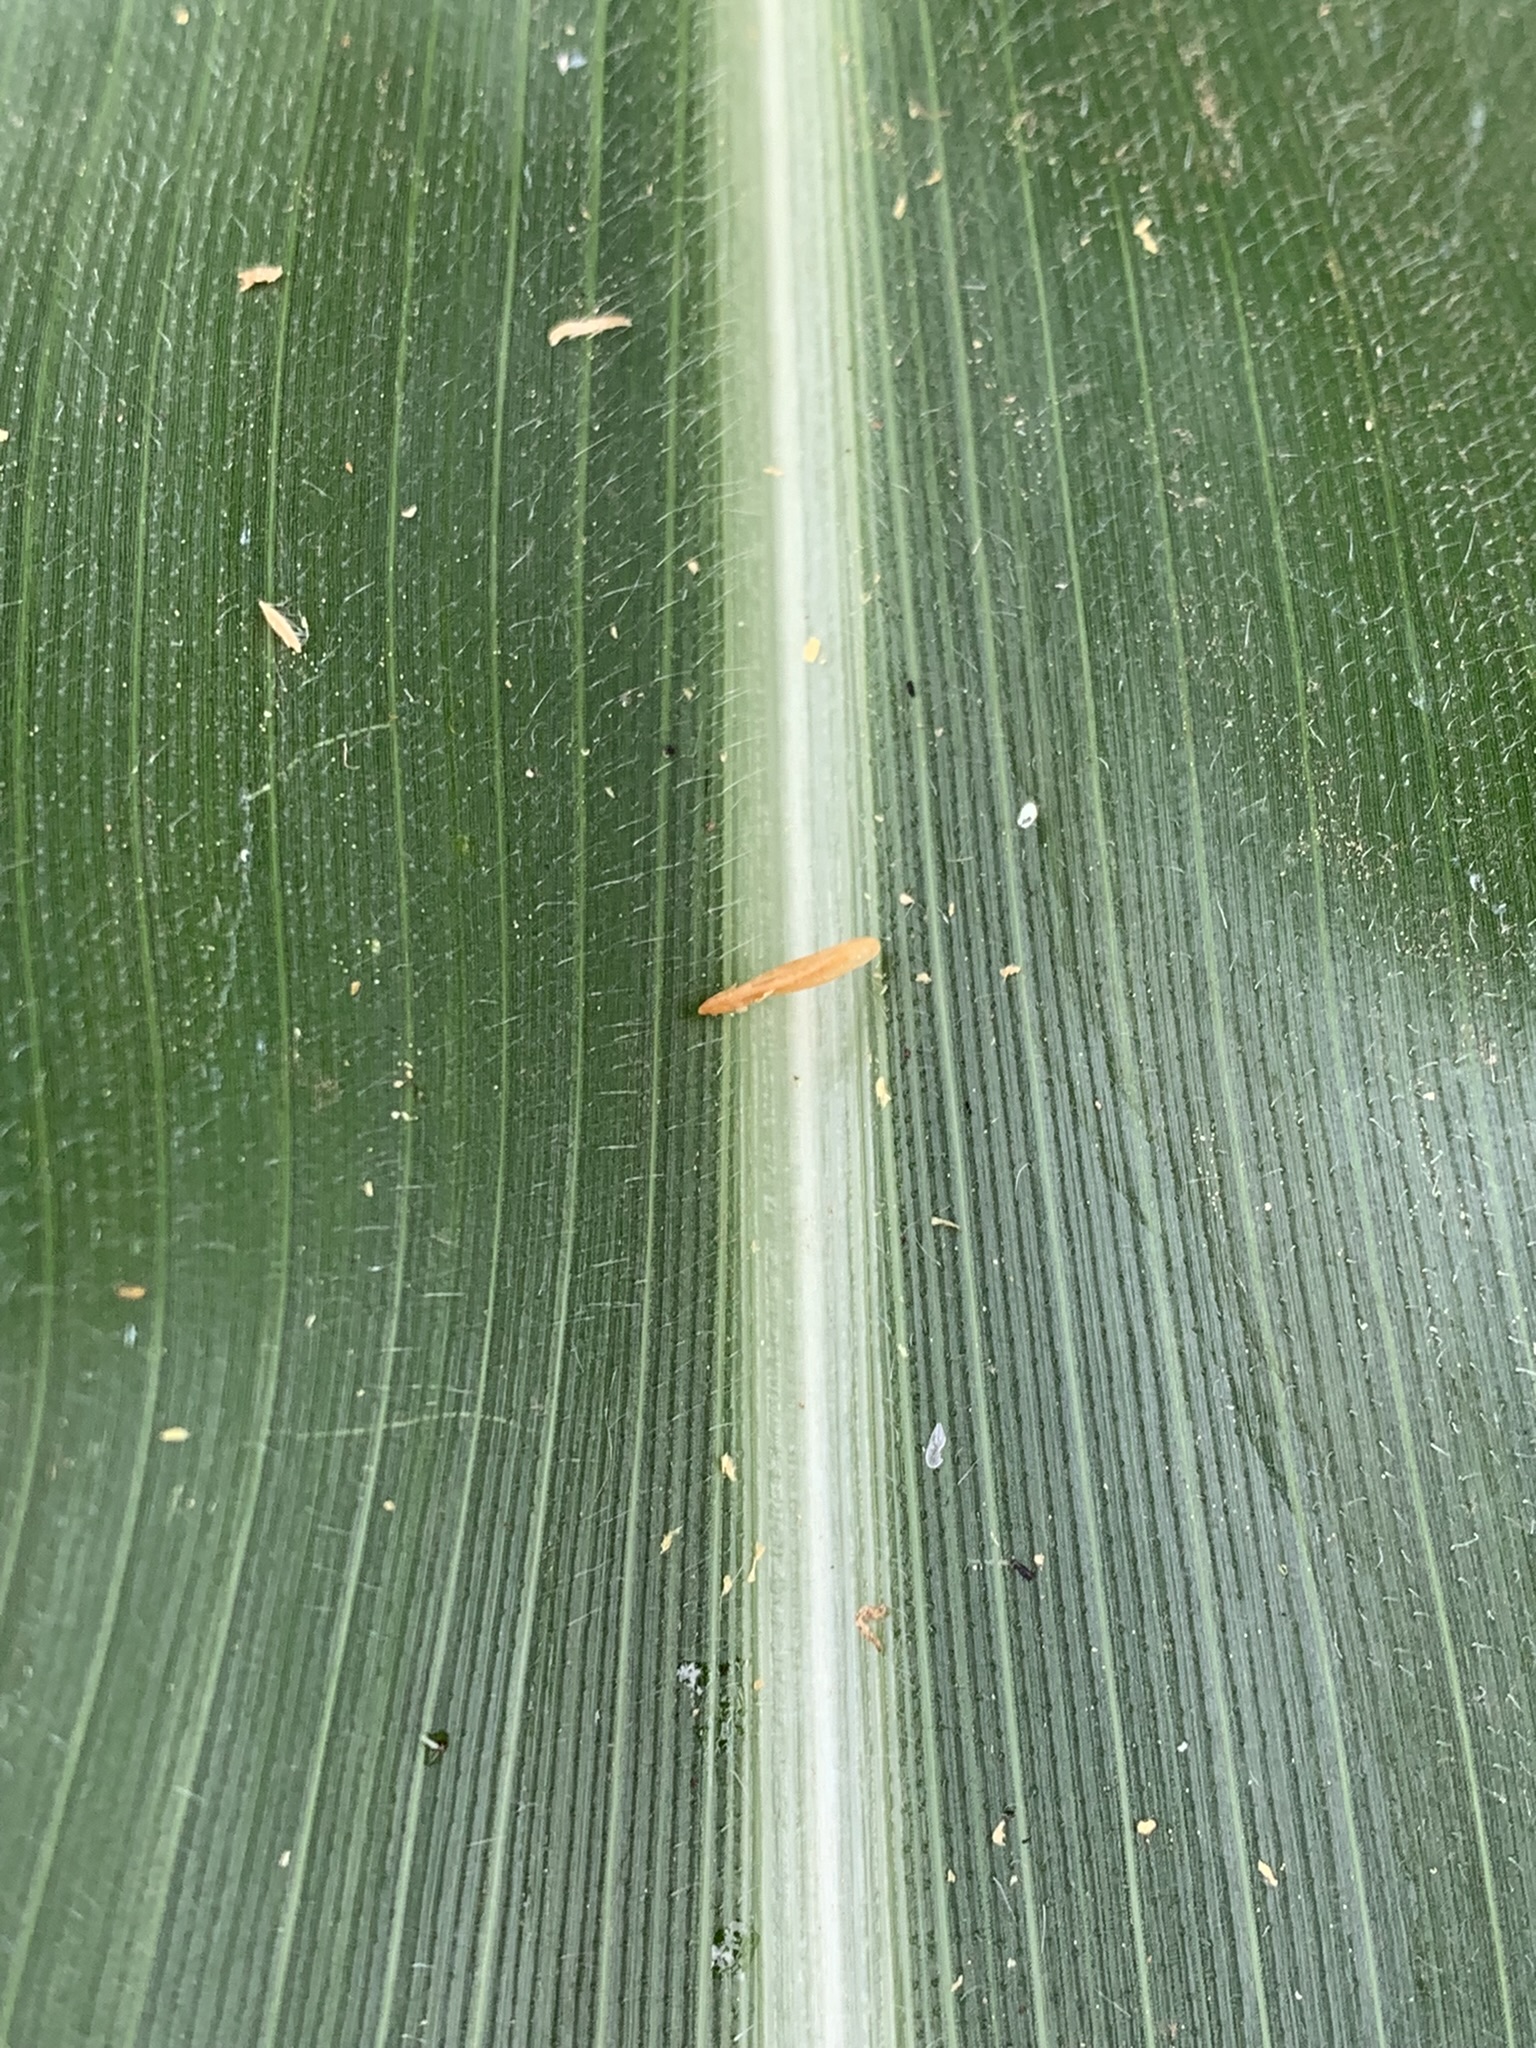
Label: Healthy